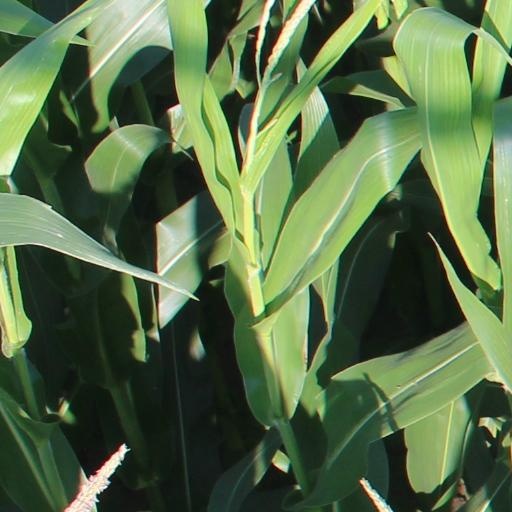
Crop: maize; corn